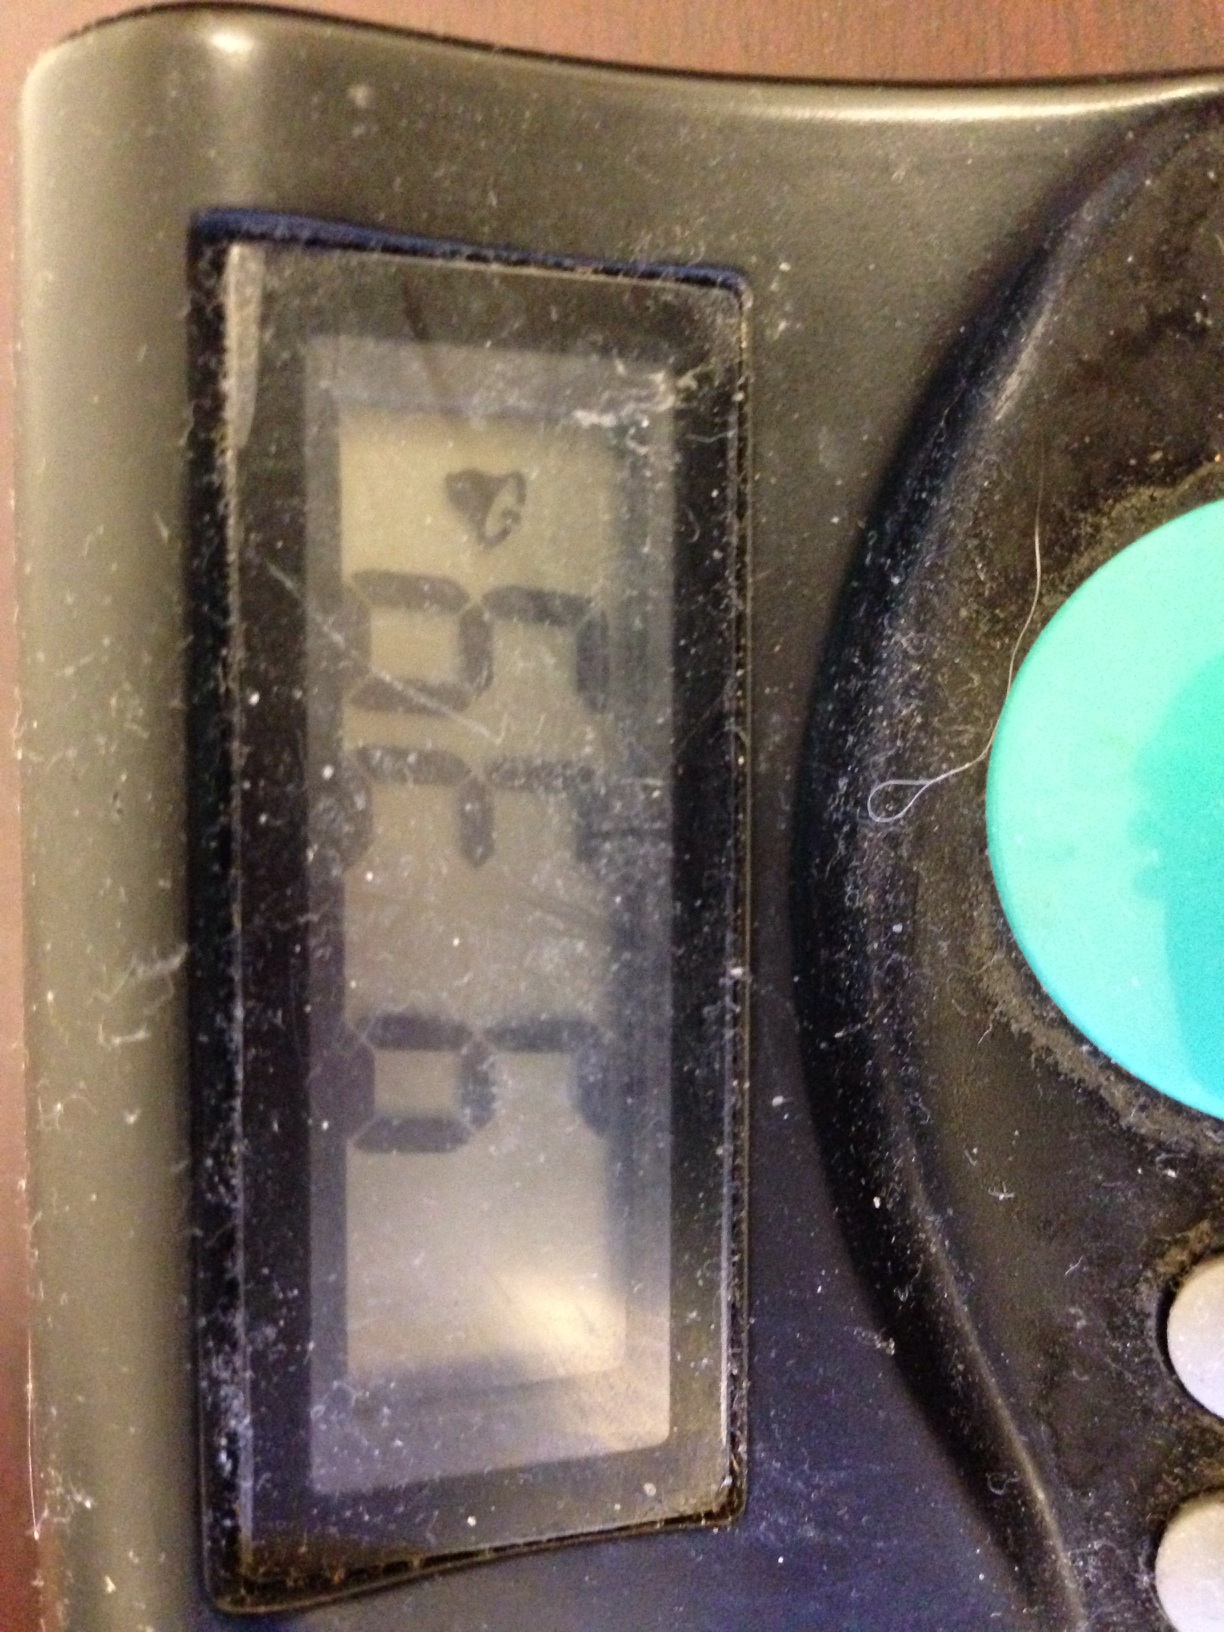Question: What time is it?
Answer: 9:39